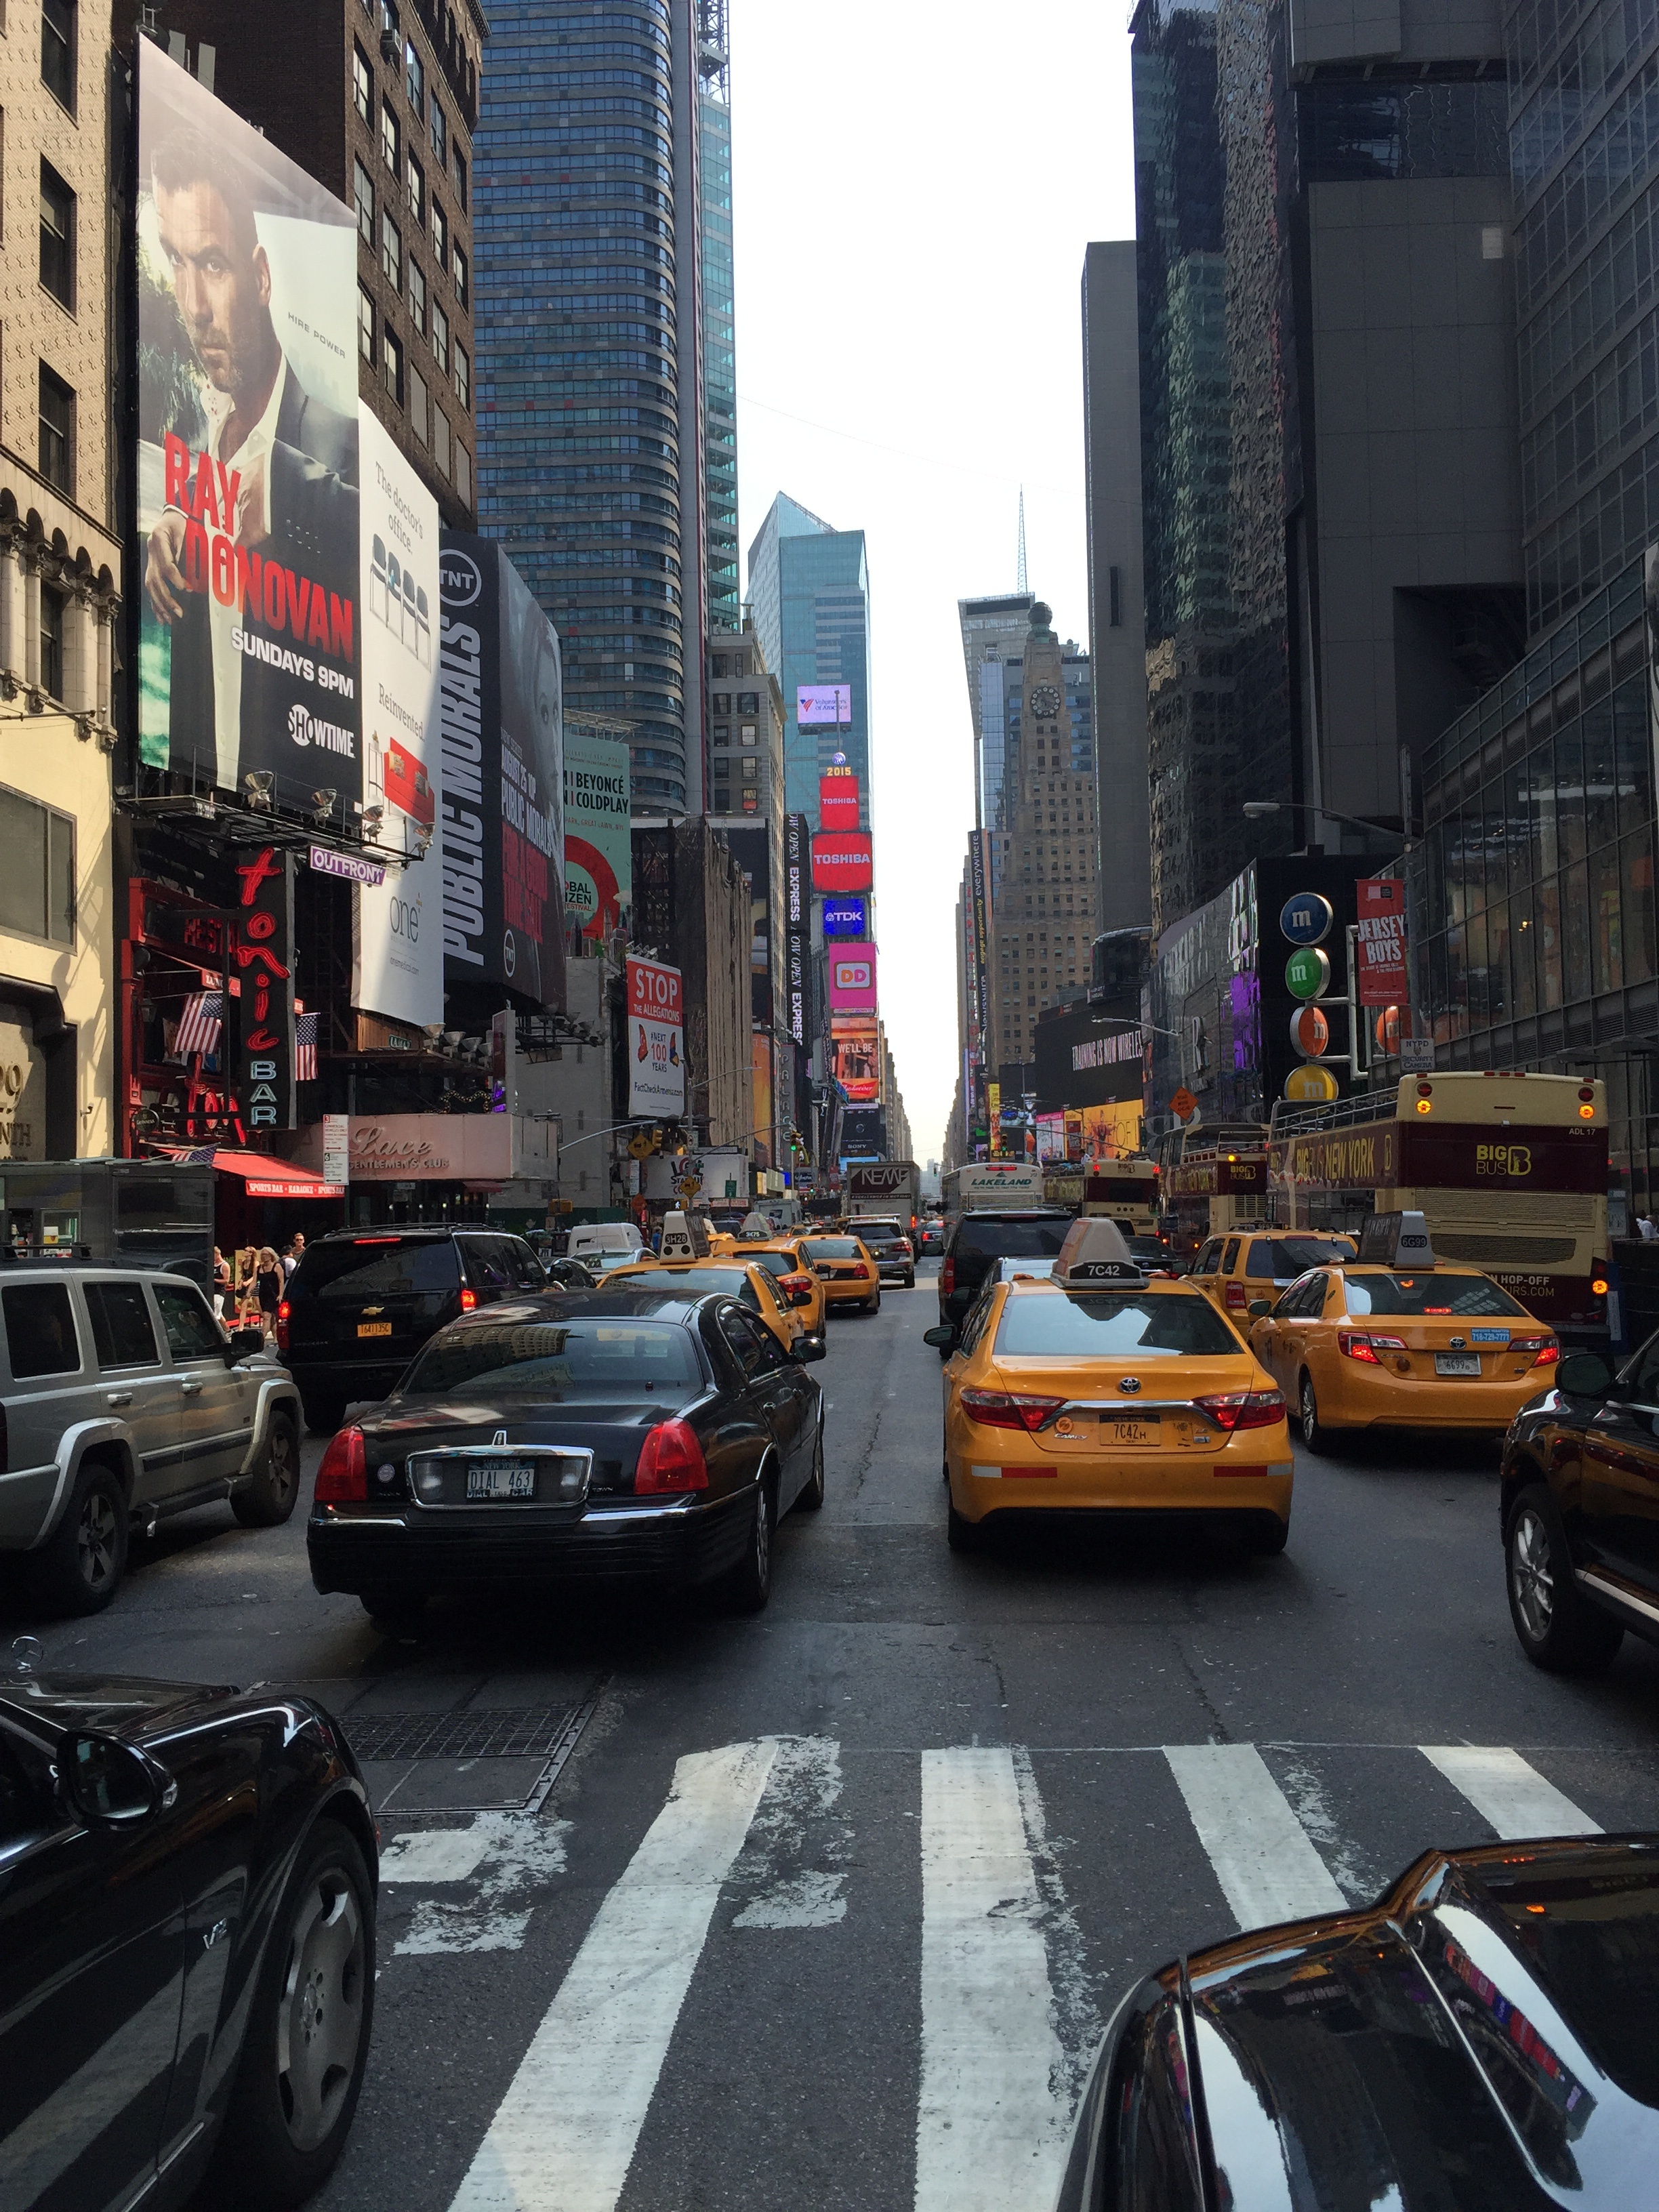
pedestrian, road, traffic, street, car, city, skyscraper, cityscape, downtown, busy, transport, vehicle, usa, lane, public transport, infrastructure, cars, metropolis, urban area, at new york, the traffic, the taxi, road street, human settlement, traffic congestion